Skåtøy Church

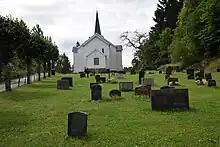
View of the church

During the 19th century there were demands for a local church on the island of Skåtøy. In 1851, a cemetery was consecrated for local use. Nearly ten years later, approval was given to build a church at the cemetery. Heinrich Ernst Schirmer and Wilhelm von Hanno were hired to design the new church. The church was consecrated on 5 September 1862 by the provost of Bamble prosti when Bishop Jacob von der Lippe was unable to attend. The building is a wooden long church. There was a major refurbishment for the jubilee in 1912, and in 1914 the bell tower was rebuilt. In 1918, a new altarpiece was installed and it was painted by Julie Gjessing. The motif is from the Gospel of Mark 1:35 ("Early the next morning, while it was still dark, Jesus got up, went out and went to a deserted place, and prayed there") and portrayed Jesus in prayer. There was renovation in 1930 and again in 1954. In winter when there is often lower attendance, a smaller room called the "Winter Church" is used on the 2nd floor behind the organ gallery.